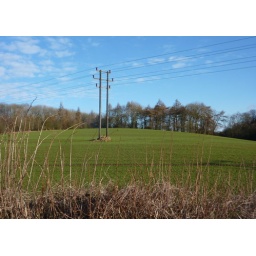
After the snow and cloud, it was a change to see a fresh green field in bright sunshine.